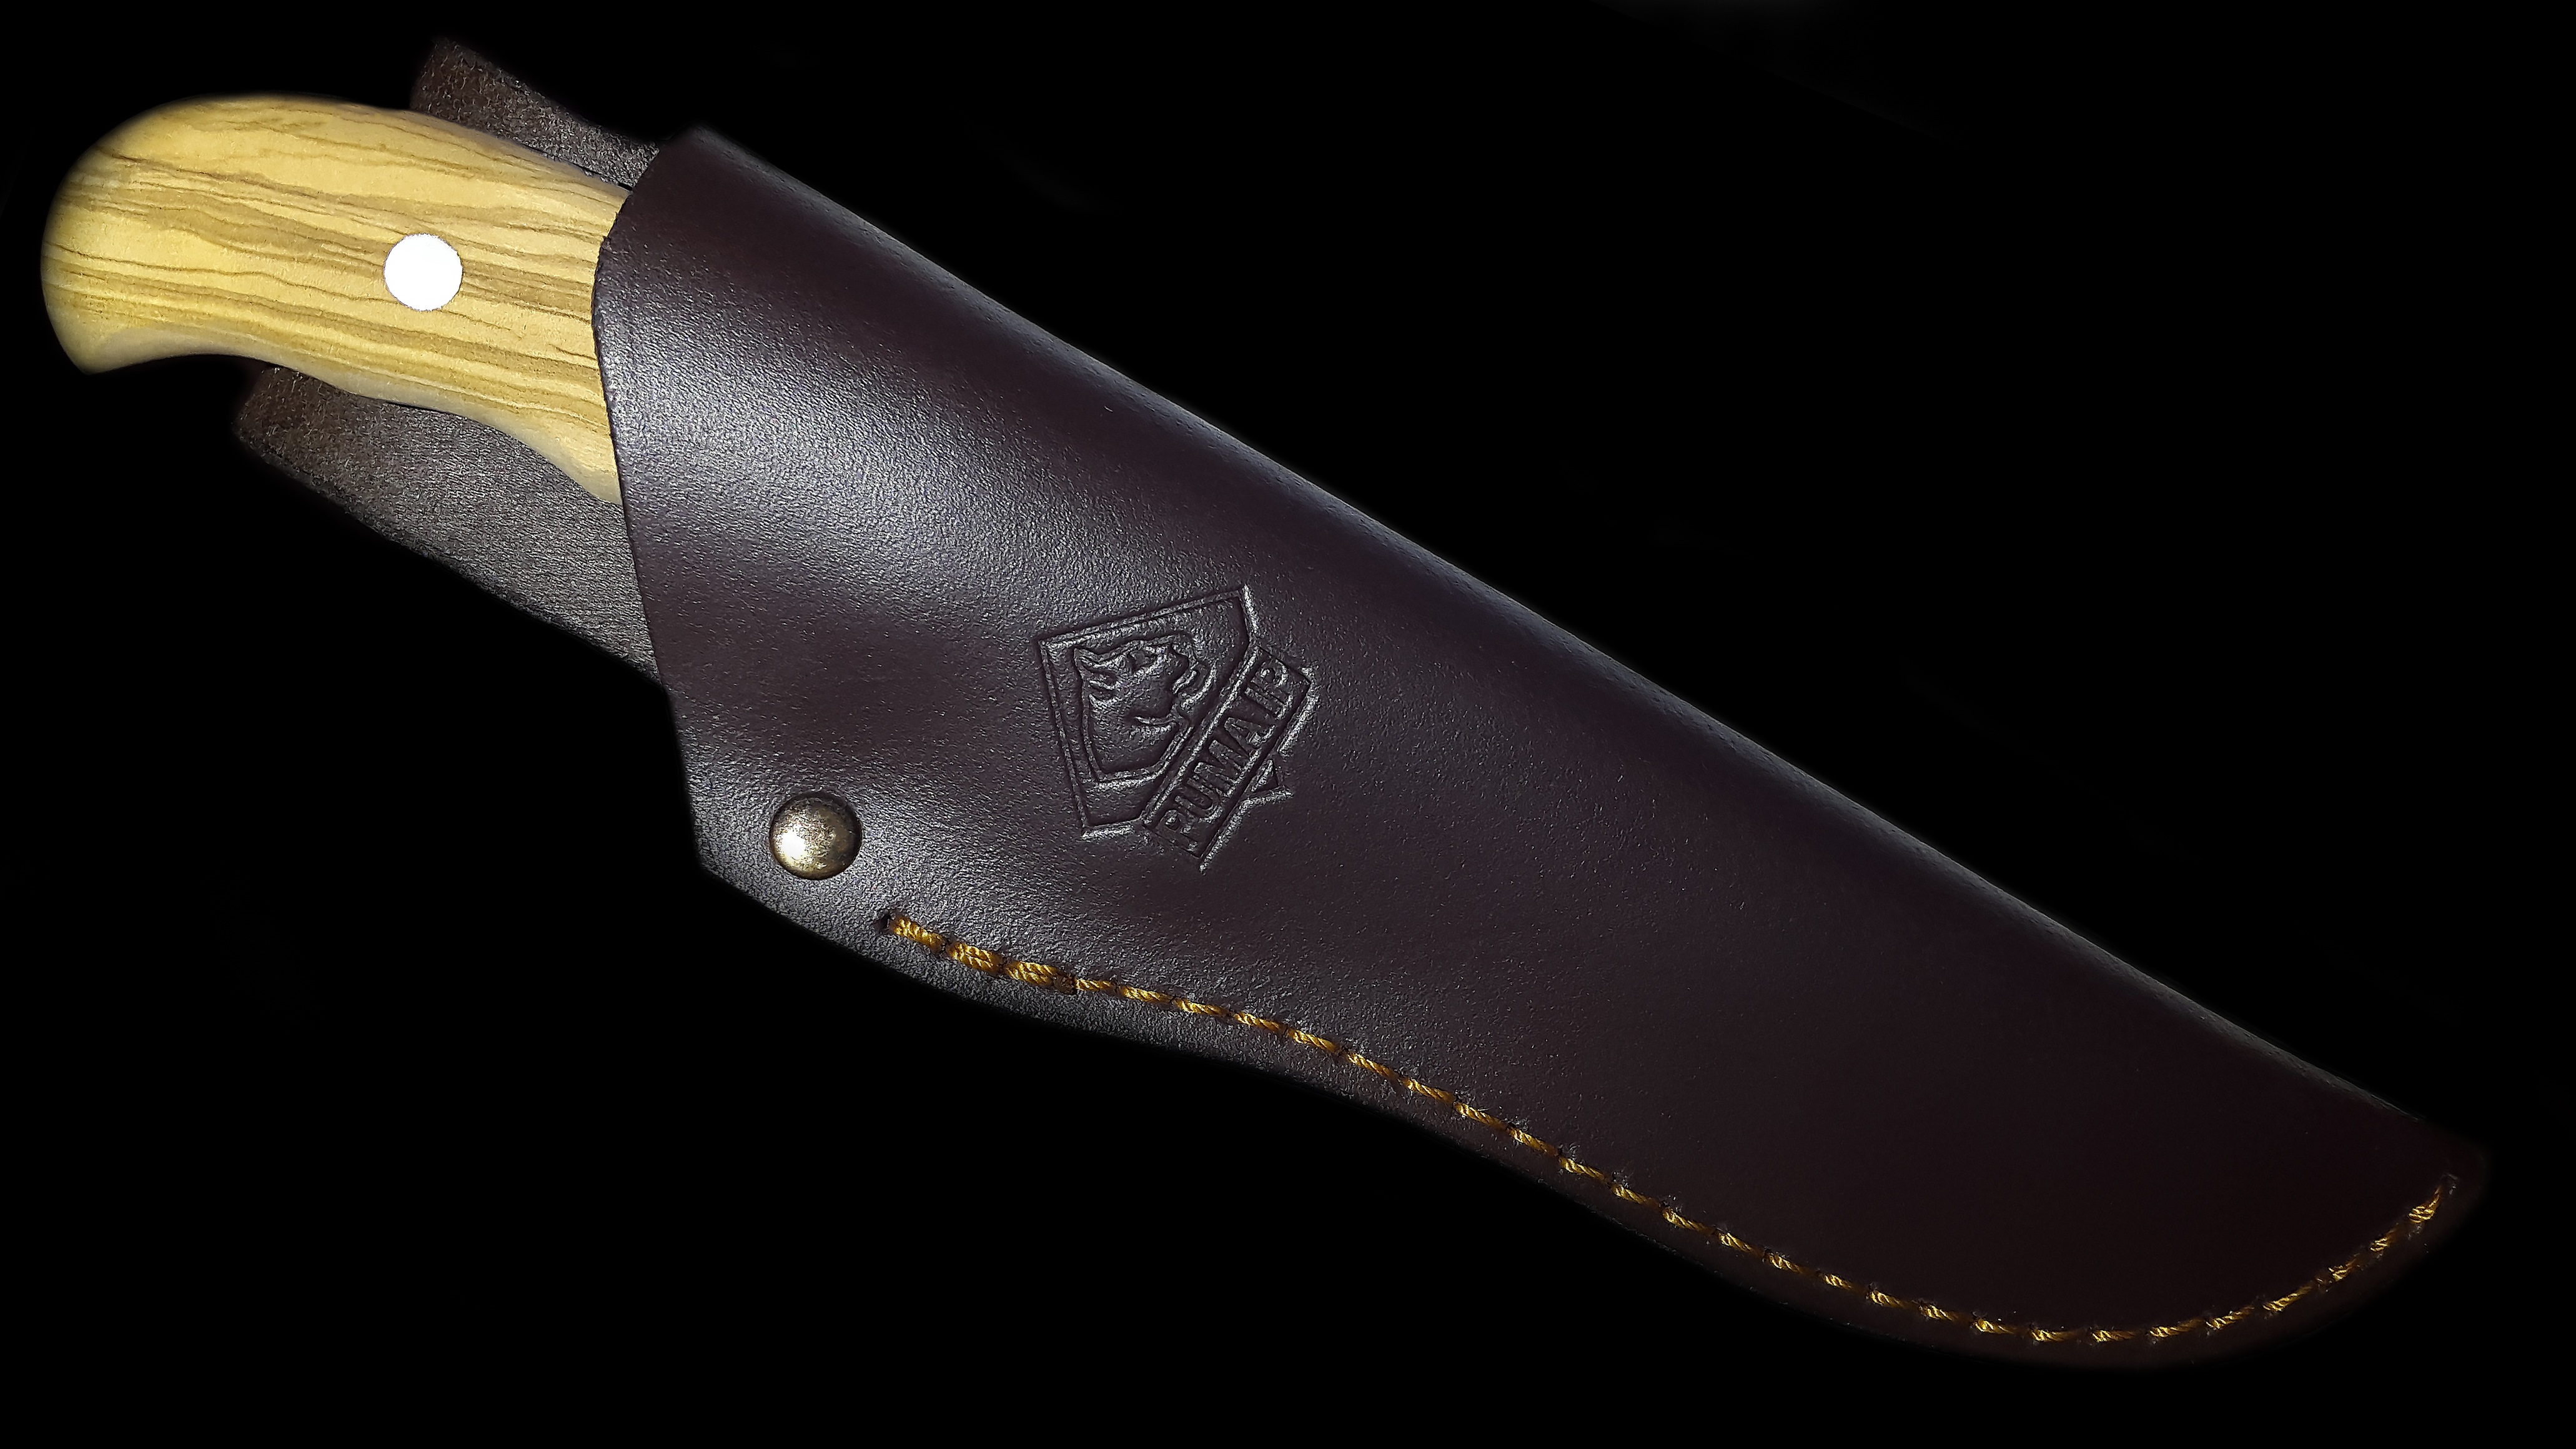
wood, leather, tool, weapon, knife, blade, rivet, seam, dagger, pocket knife, wooden handle, cold weapon, bowie knife, hunting knife, melee weapon